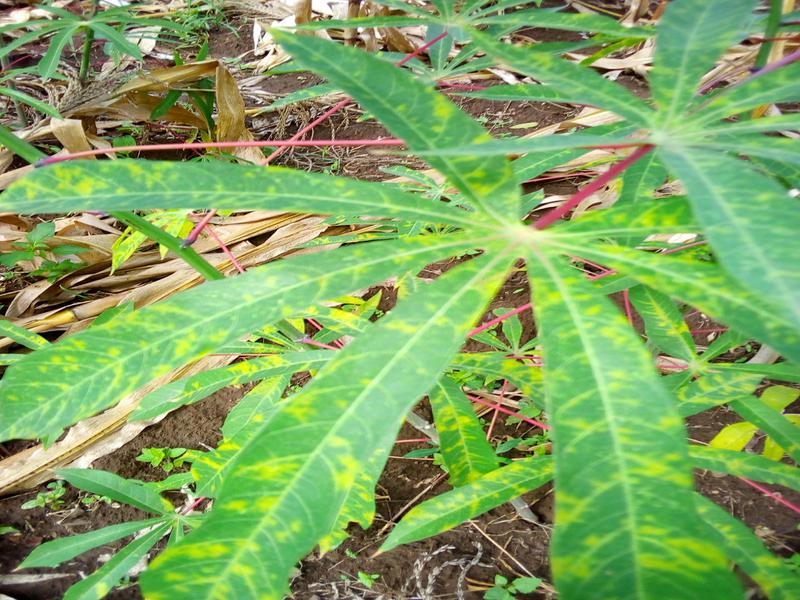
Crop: cassava
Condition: brown_streak_disease